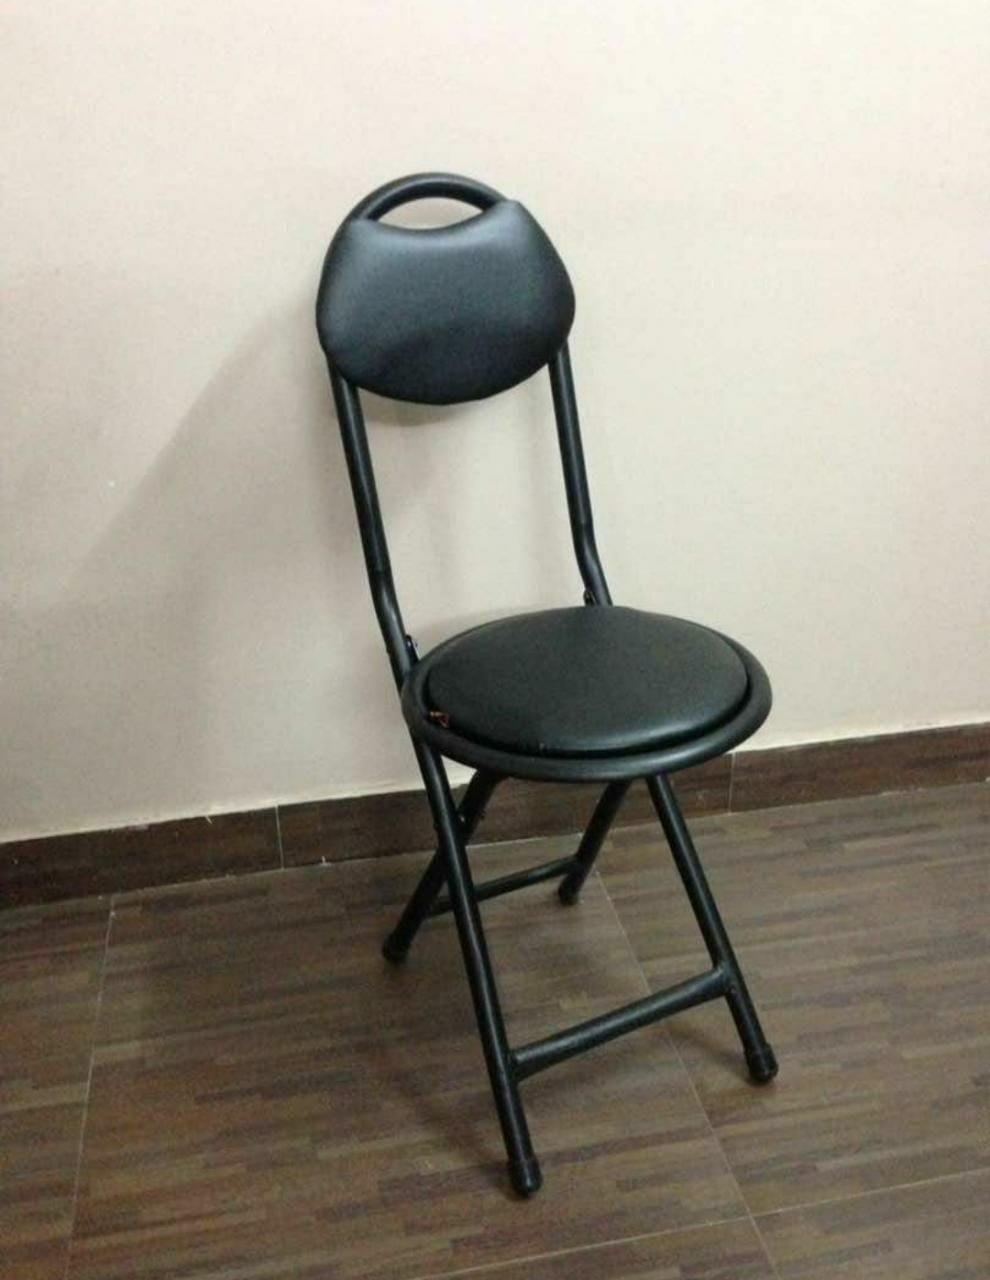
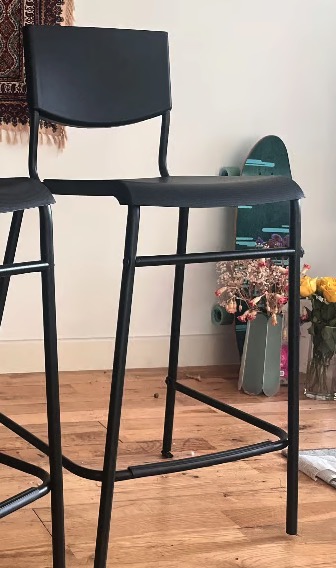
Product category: stool
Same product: no